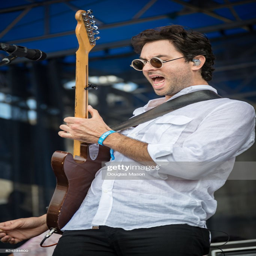
composer of folk rock artist performs during festival .